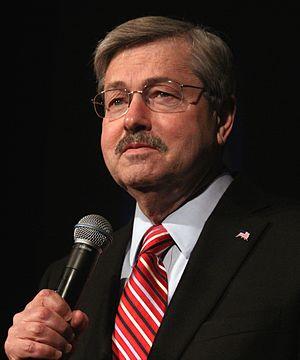
Terry Edward Branstad, né le 17 novembre 1946 à Leland, est un homme politique américain, membre du Parti républicain. Il est gouverneur de l'Iowa de 1983 à 1999 et de 2011 à 2017 puis ambassadeur auprès de la République populaire de Chine depuis 2017 suite à sa nomination par le président Donald Trump.